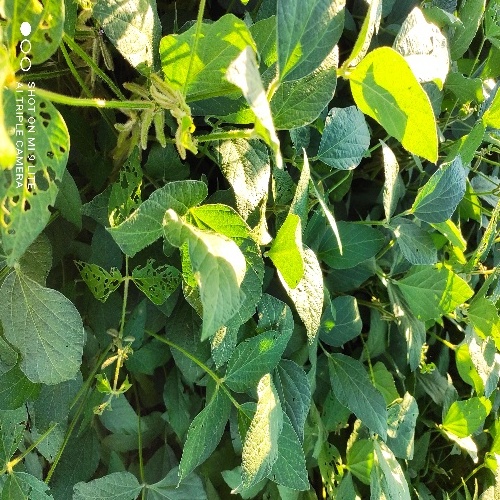
Label: Caterpillar